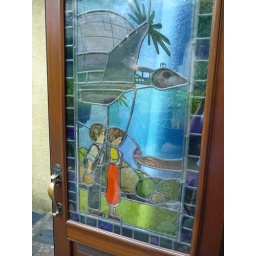
Stain glass door in Ghibli